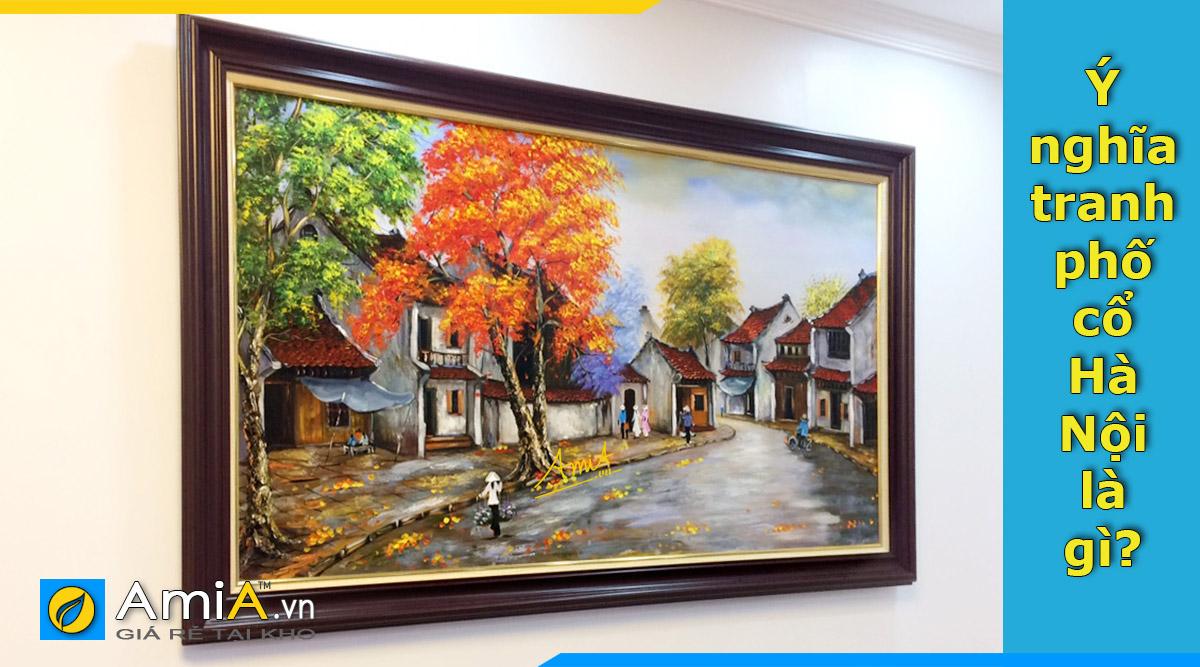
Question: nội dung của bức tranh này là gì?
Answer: bức tranh vẽ về phố cổ hà nội